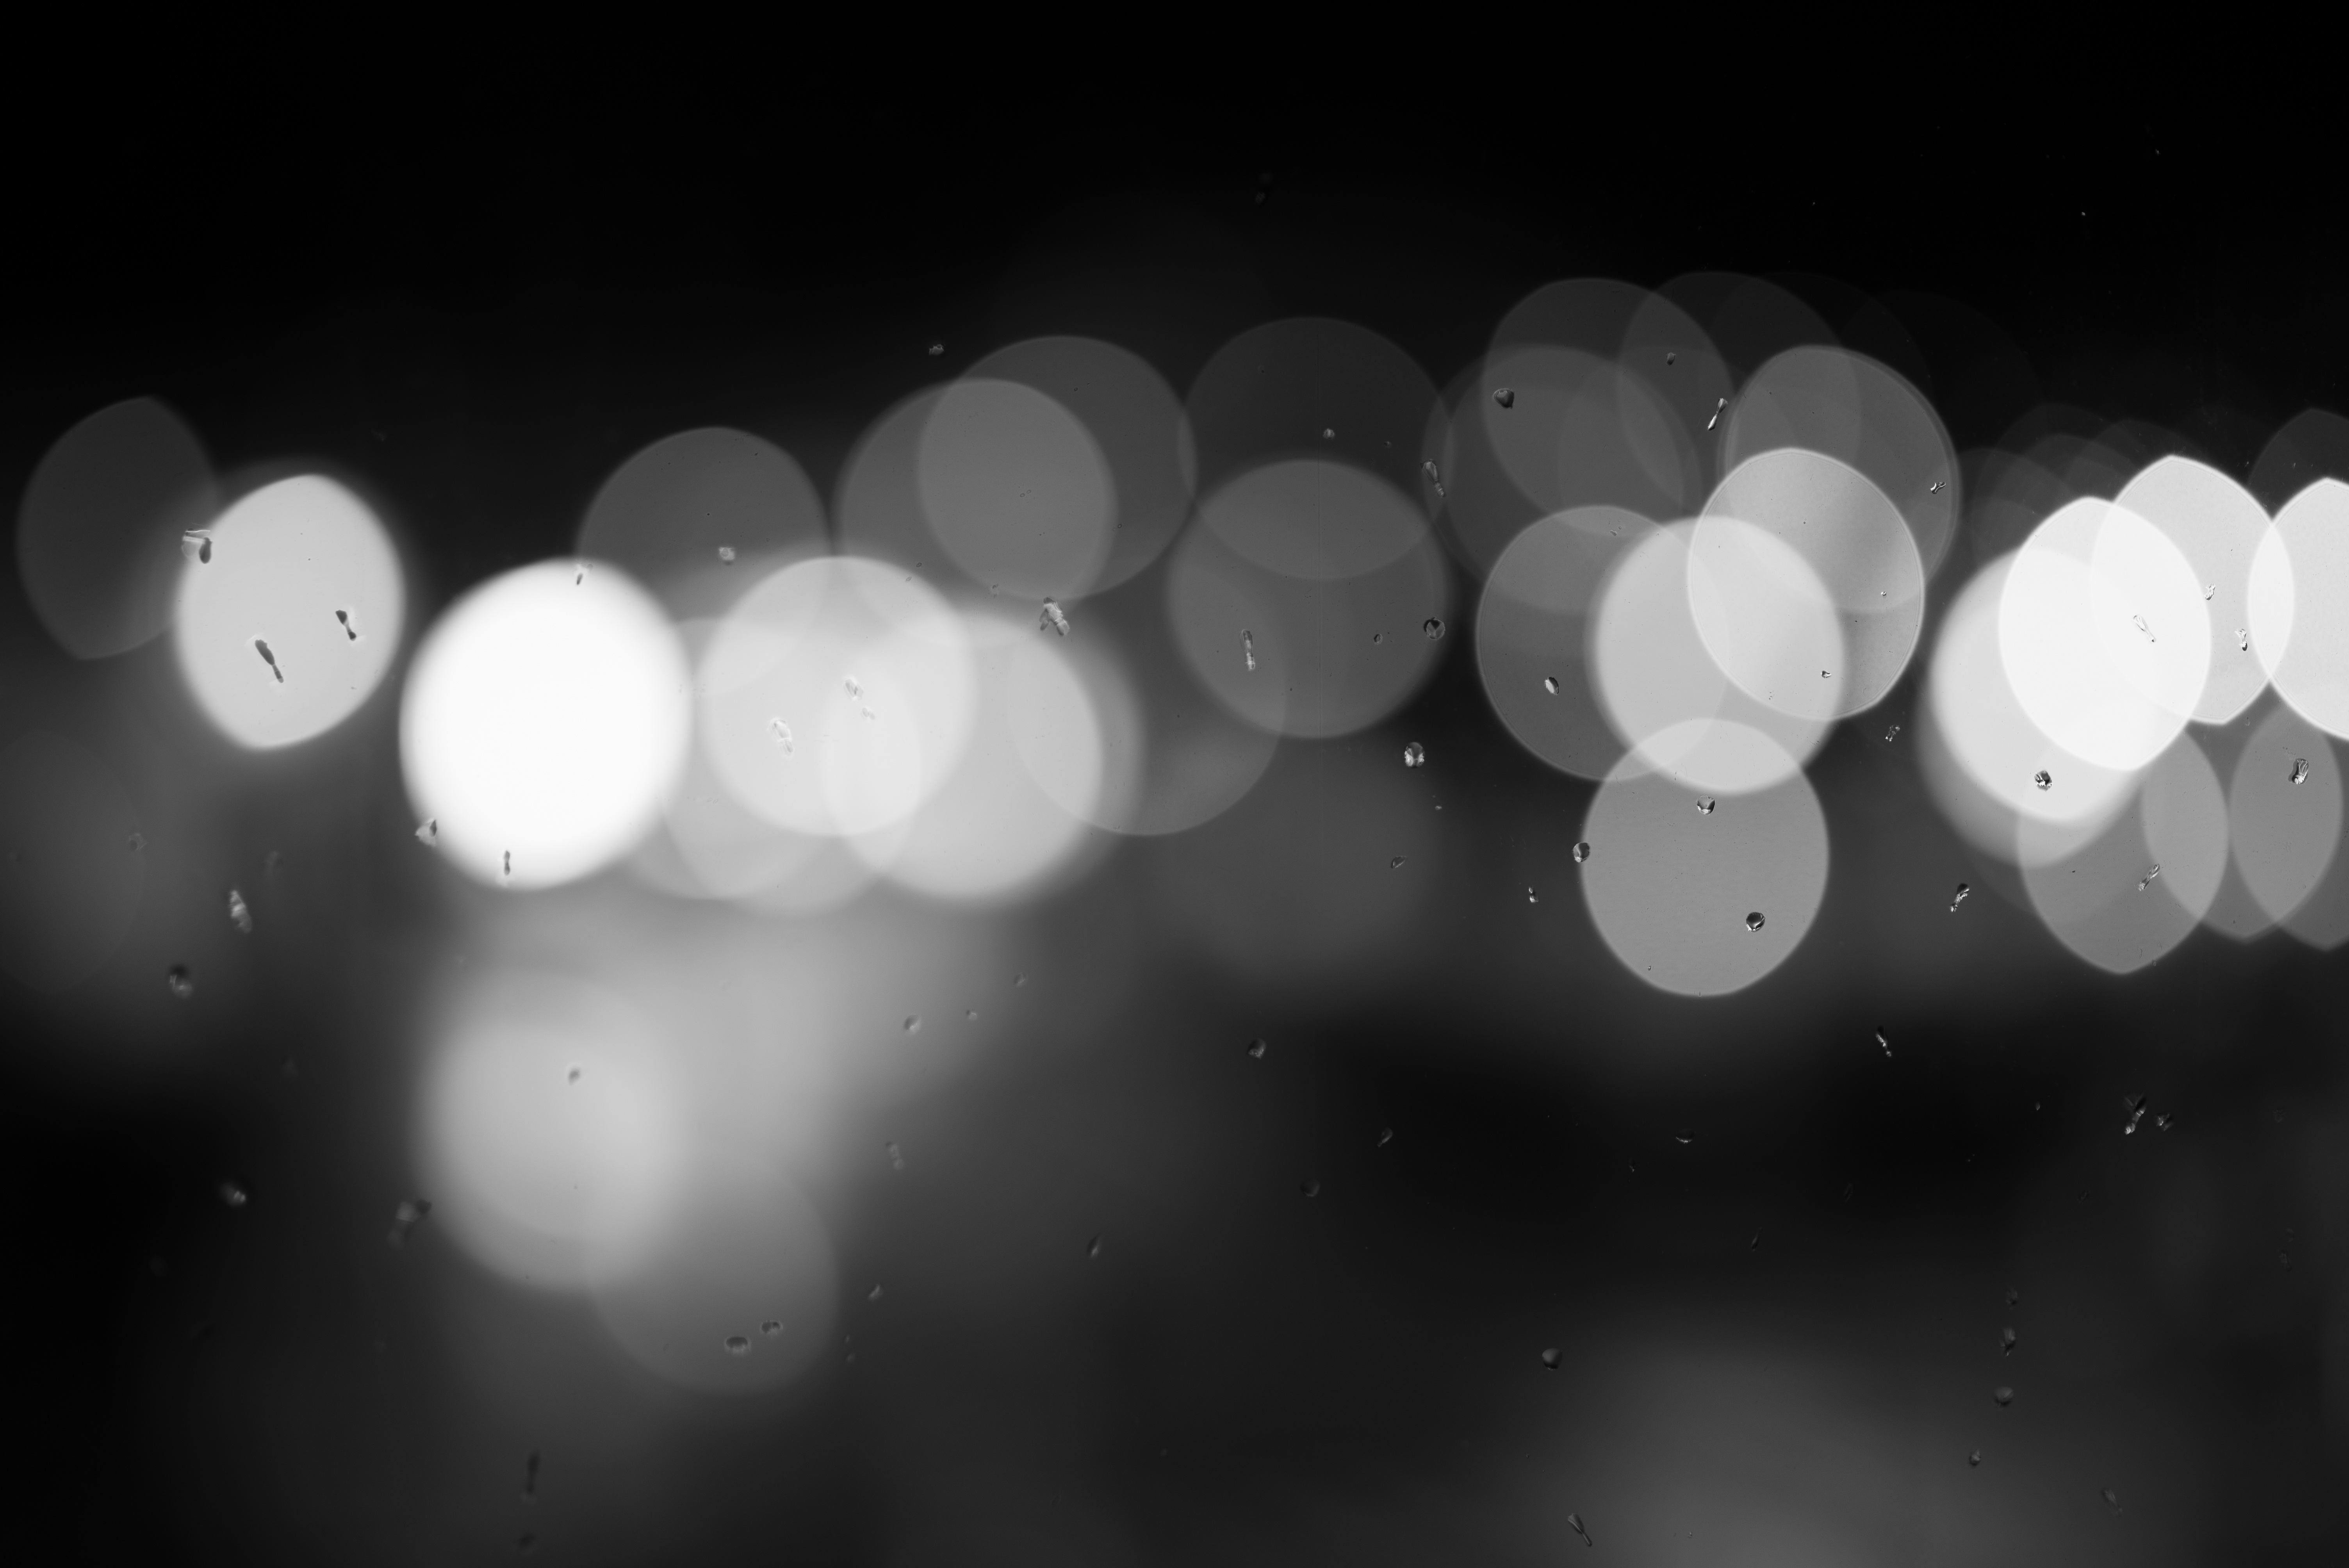
light, bokeh, blur, black and white, white, night, atmosphere, darkness, black, monochrome, circle, macro photography, monochrome photography